Gordon Webster

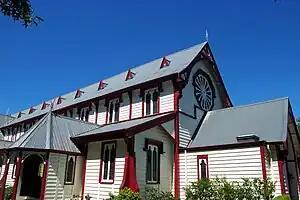
St Andrews Presbyterian Church in Christchurch

He was born on 28 October 1841 at Panmurefield at Broughty Ferry near Dundee, the only son of Gordon Webster, a bleacher, and his wife, Elizabeth Simpson. He was educated at the High School of Dundee and originally trained as an engineer and was apprenticed at Low's Foundry in Monifieth. He then studied at the University of Edinburgh graduating MA in 1867 before training as a Free Church of Scotland minister at New College, Edinburgh.